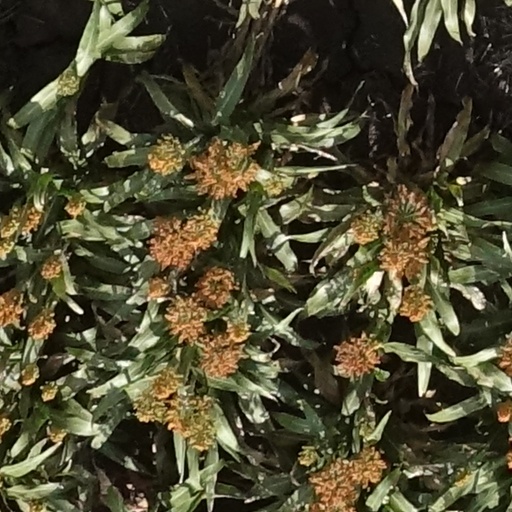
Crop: sorghum